Batsuit

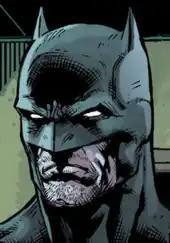
Batman's cowl in "Batman Eternal"#2 (June 2014). Art by Jason Fabok.

The cowl mainly conceals Batman's features and contributes to his imposing appearance. In almost all comic book depictions, the eyeballs are not visible through the cowl. This was suggested by Batman co-creator Bill Finger during the character's creation to give him a more mysterious look. Instead, the eyes appear white without any visible eyeballs. This motif of white eyes behind a mask has been replicated in nearly every masked superhero following Batman's debut in 1939.